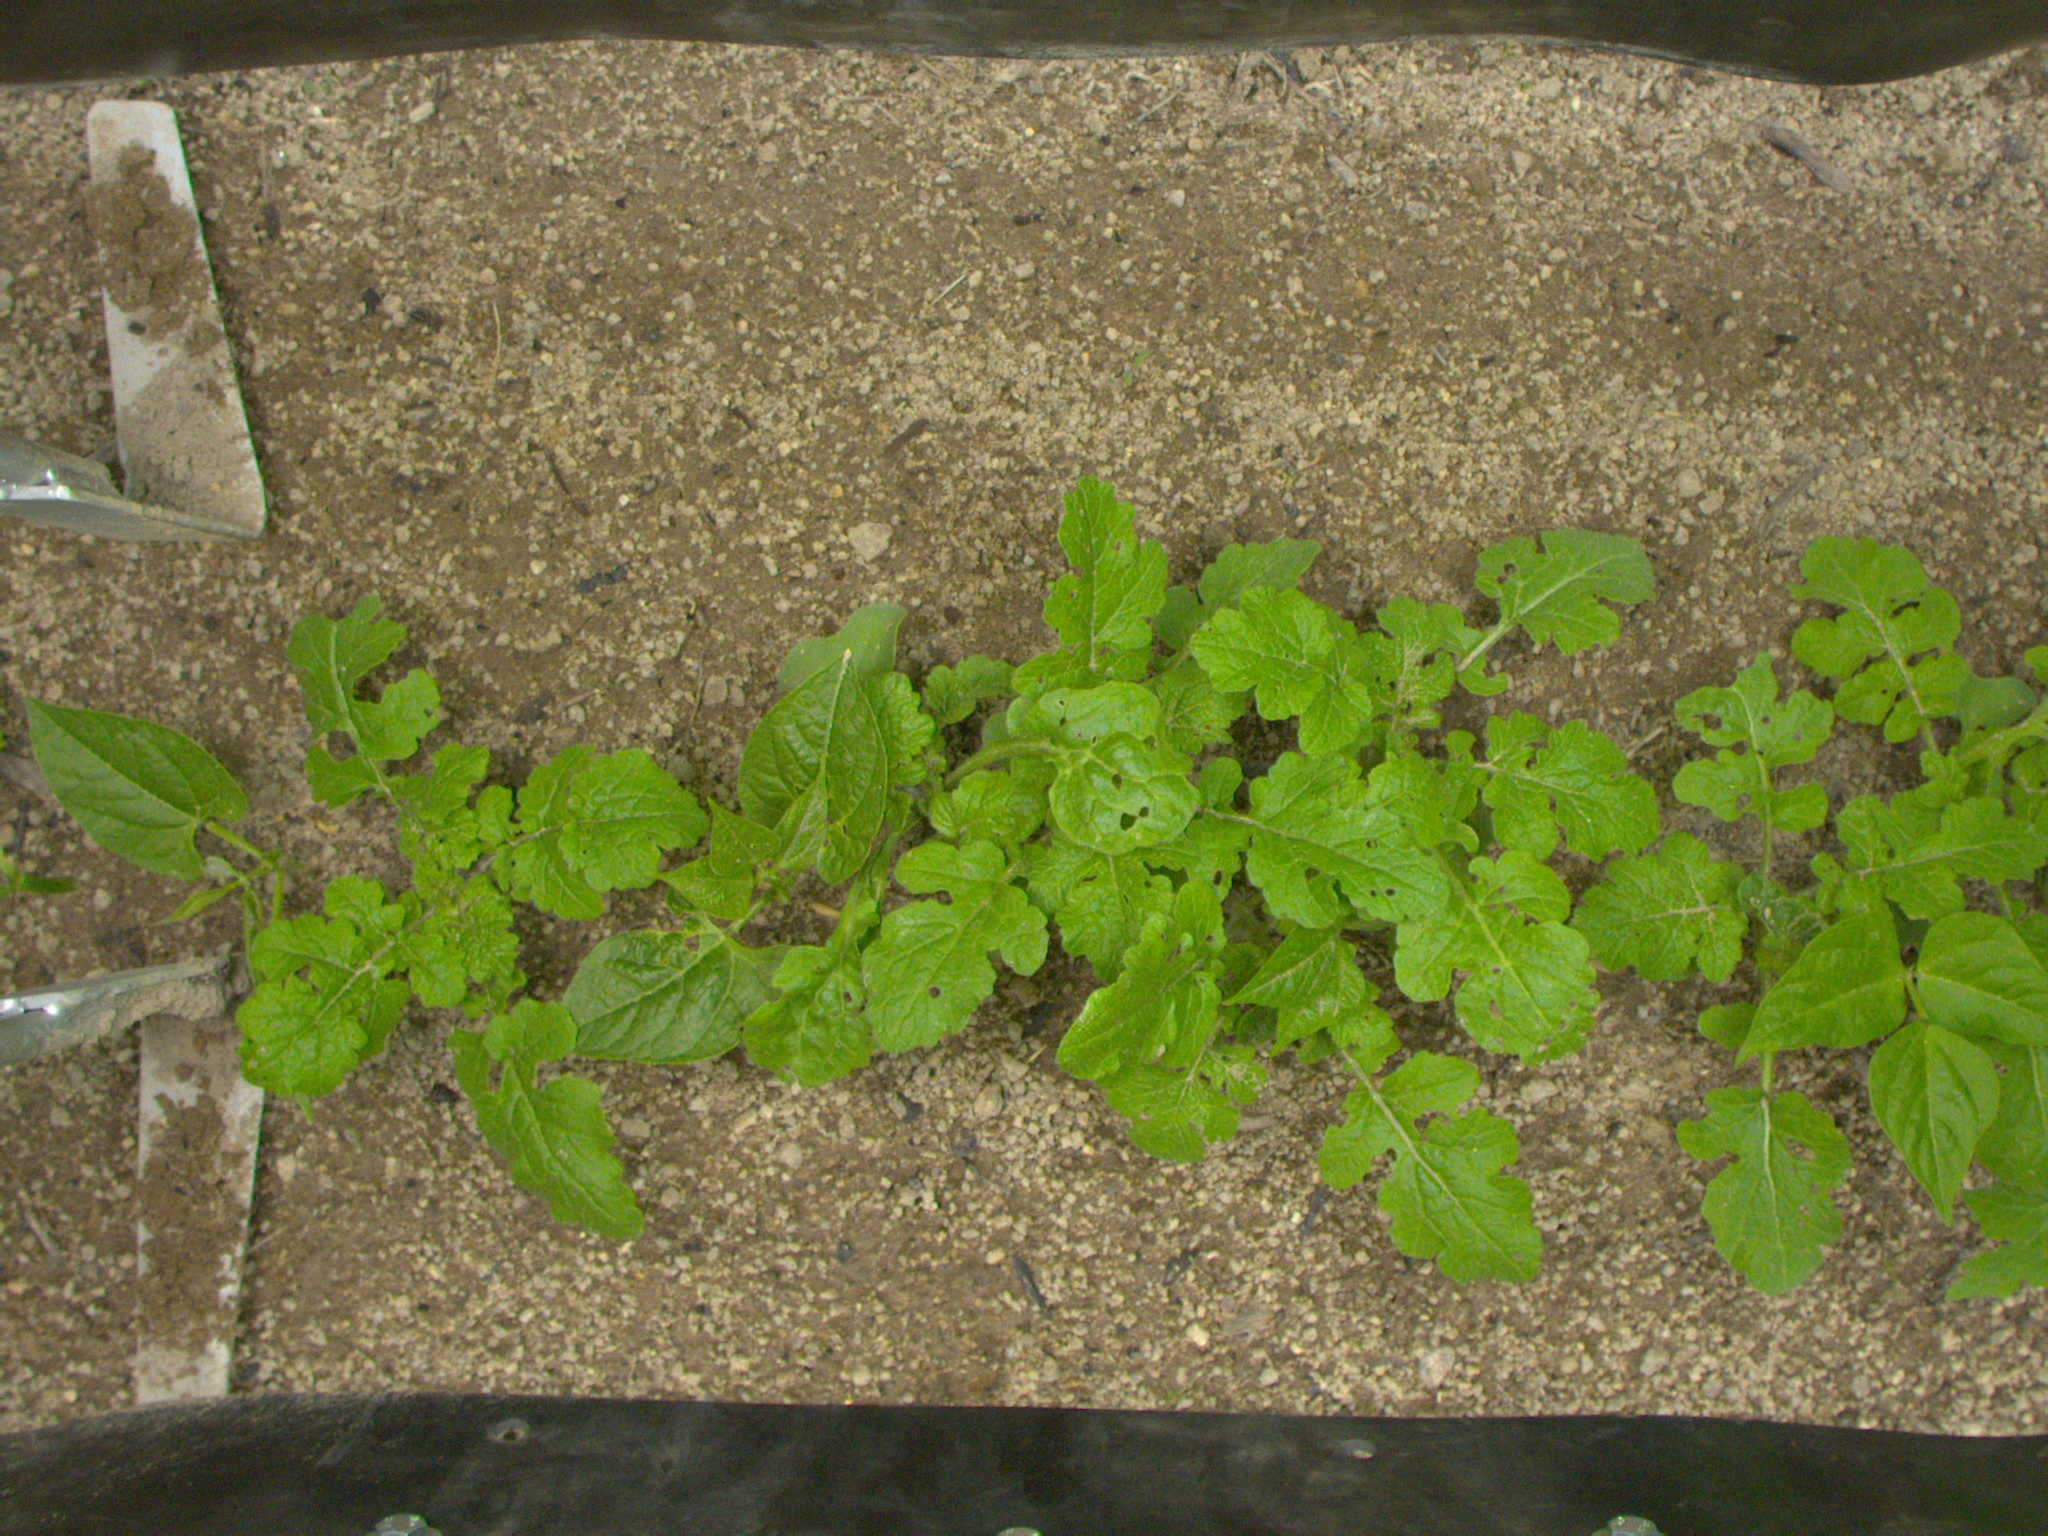
Crop: bean
Objects: bean, bean, bean, stem_bean, stem_bean, stem_bean, stem_bean, bean